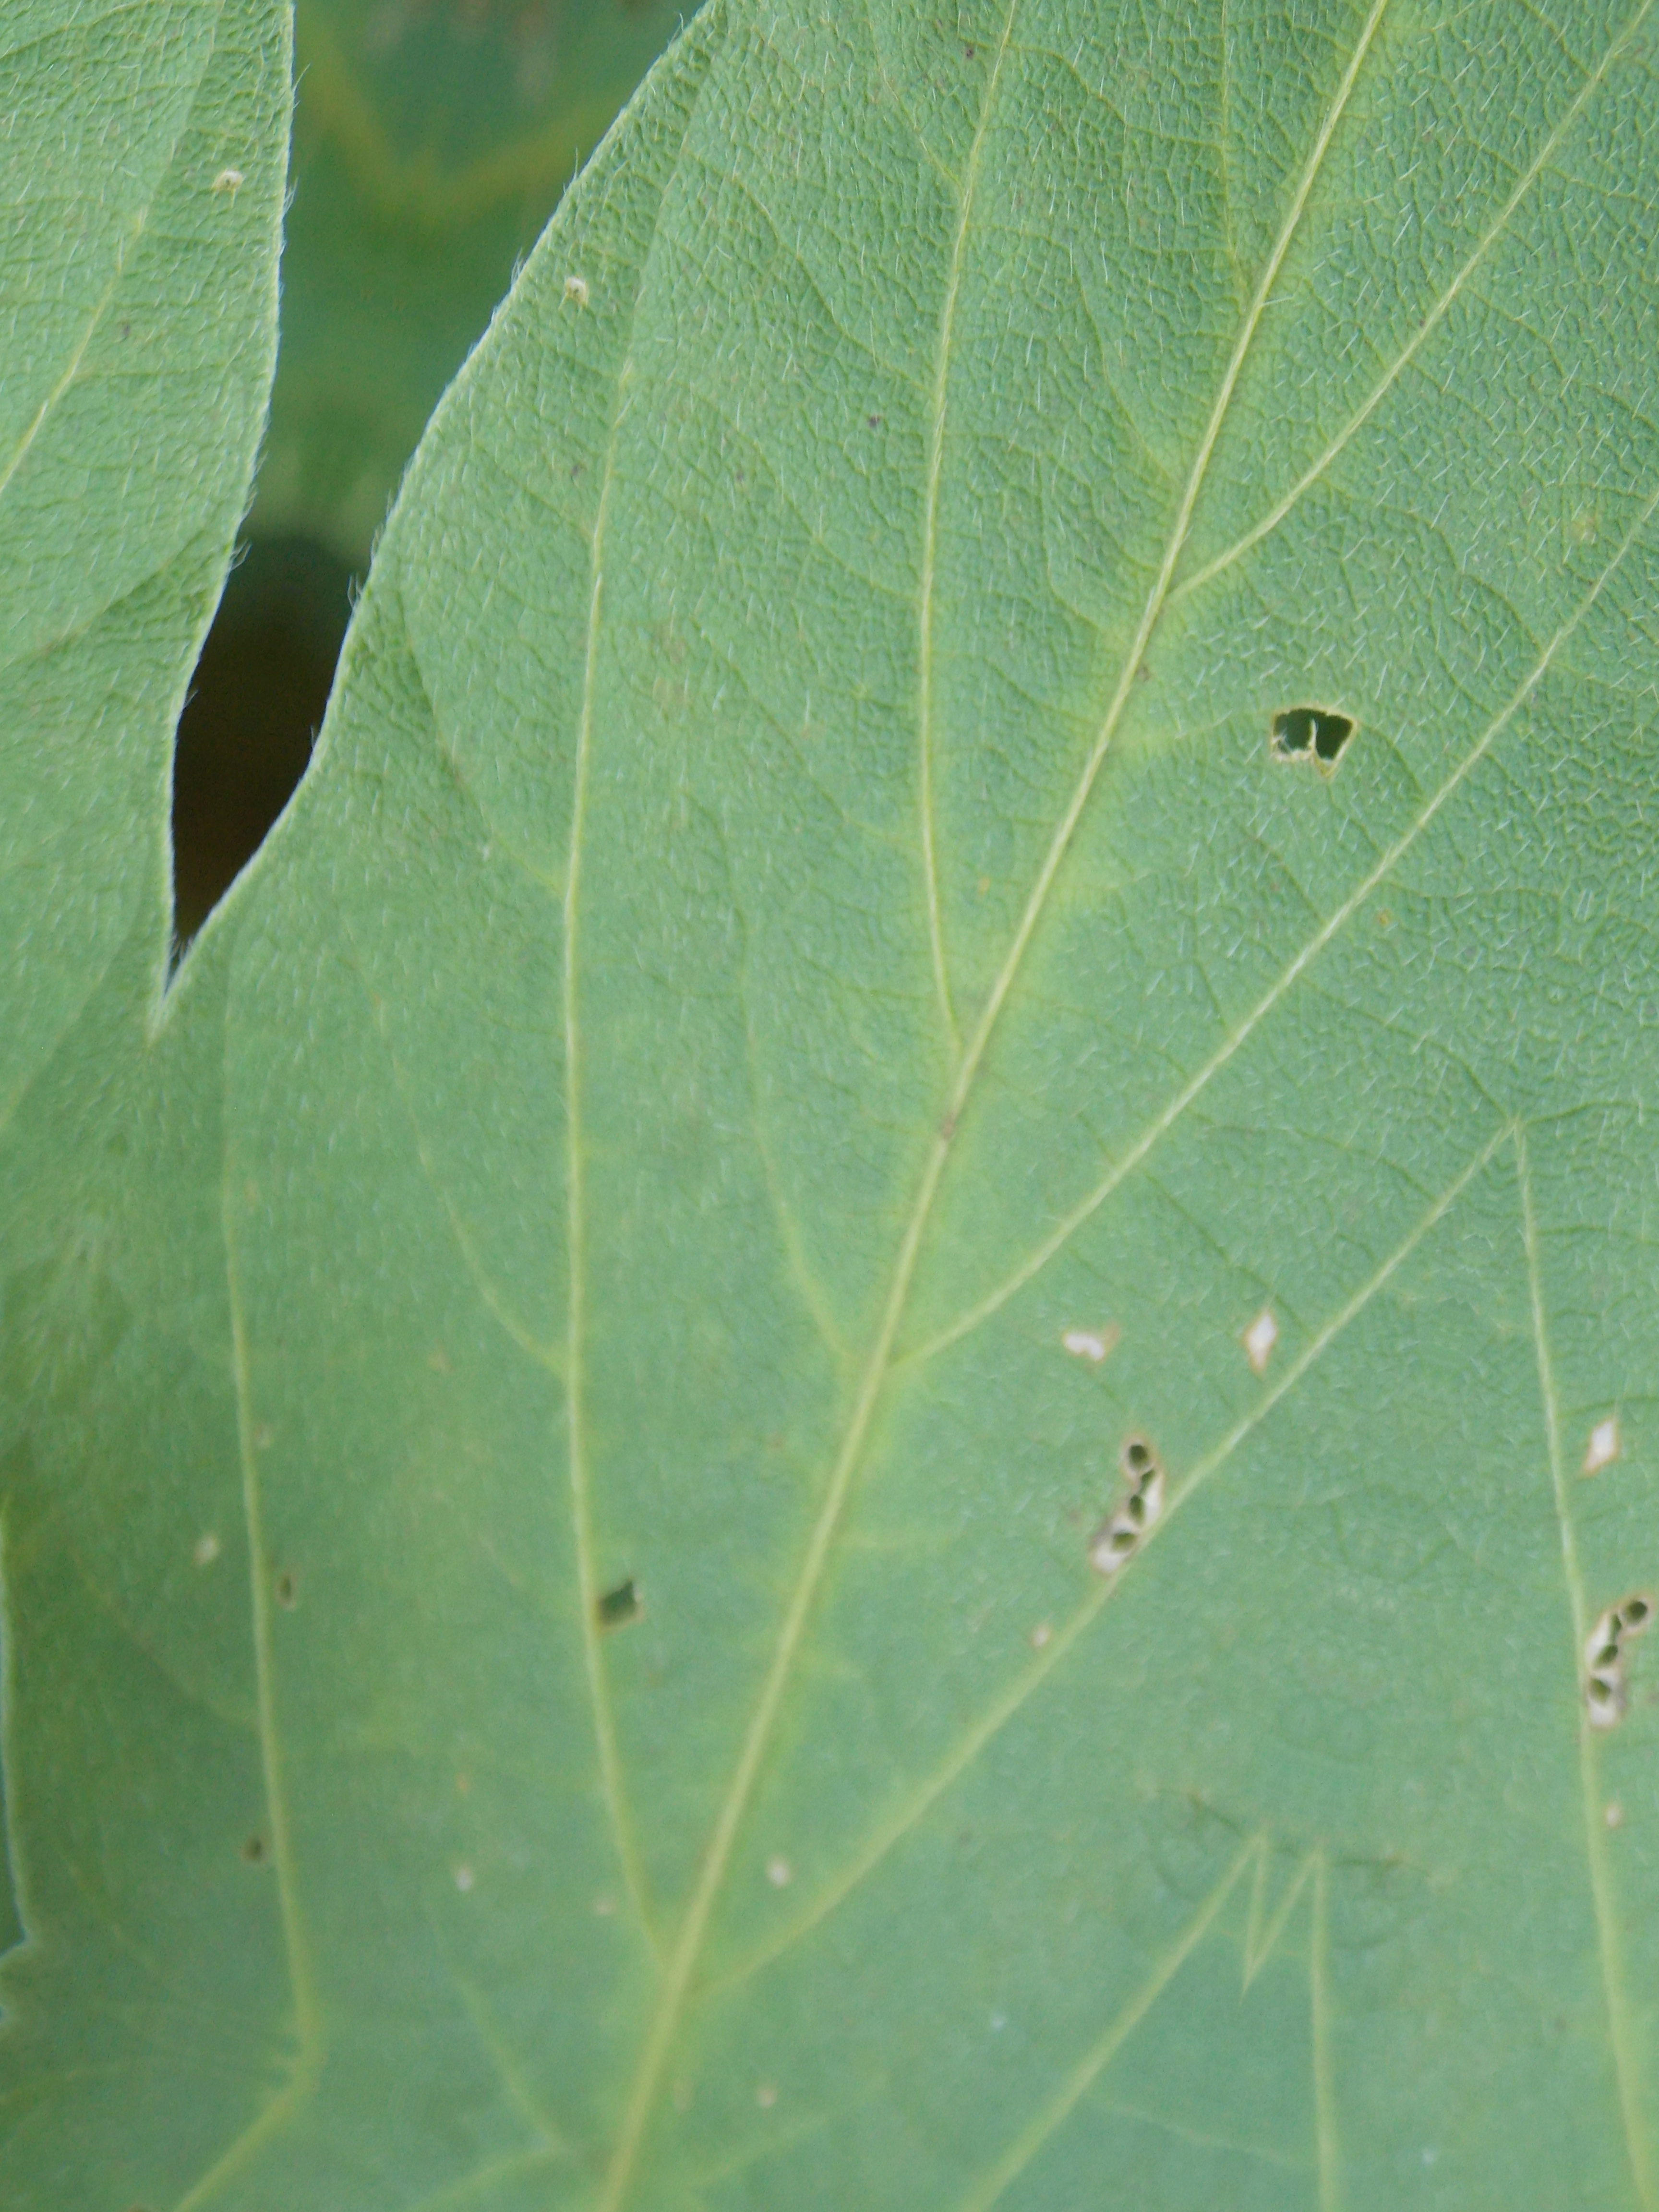
Label: Healthy